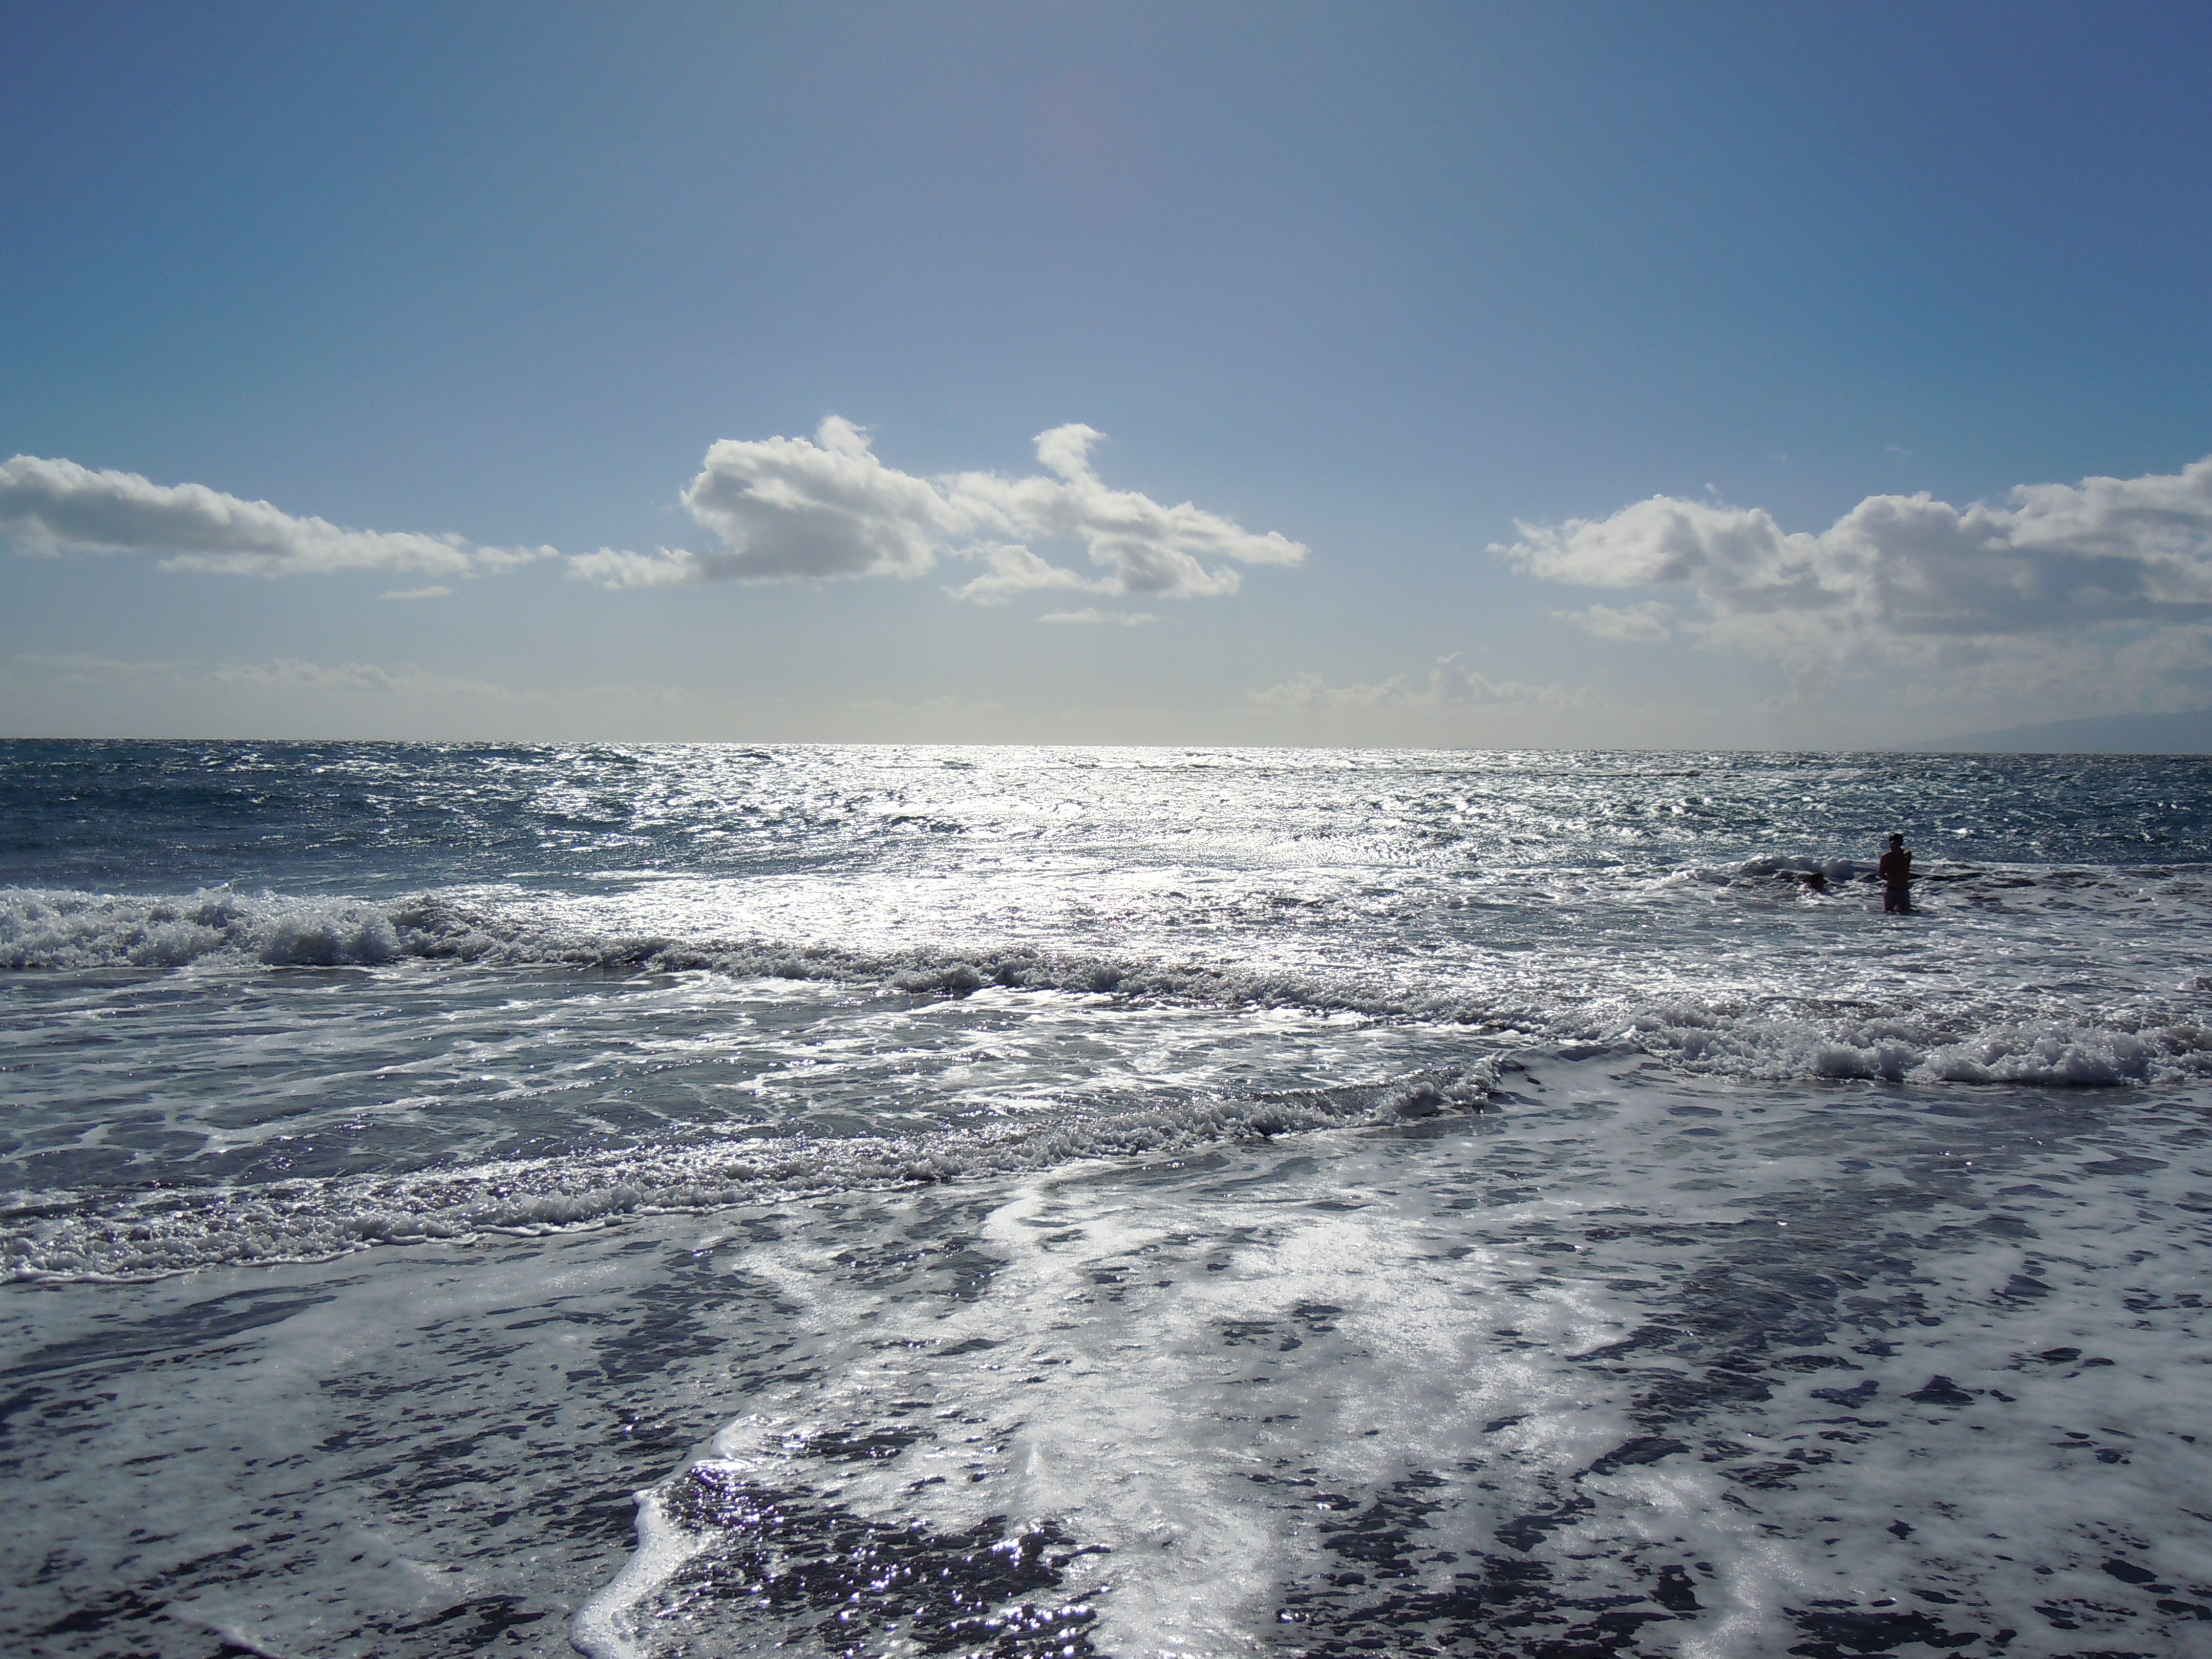
beach, landscape, sea, coast, nature, sand, ocean, horizon, cloud, shore, wave, island, blue, movement, body of water, spain, tenerife, cape, scum, arctic ocean, wind wave